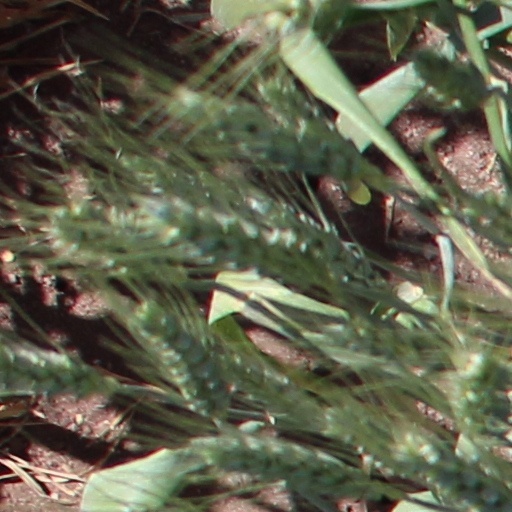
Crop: wheat